Pentaclethra macroloba

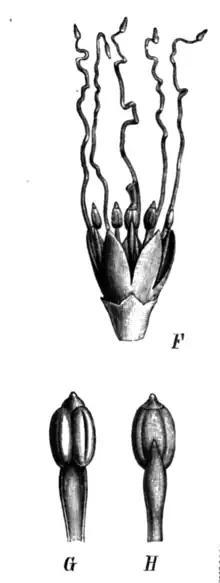
Illustration of a flower, note the long staminodes

The large leaves are twice compound, arranged in a spiral on the stems. The leaf blades, which can be up to long, consist of 15 to 20 pairs of first-order pinnae long, alternately placed on a cylindrical rachis. The petiole is 1–5 cm long, the main rachis is 11–30 cm, when young they are covered in a brown puberulous indumentum. The rachis is angular in profile, and grooved longitudinally on the upper side. The rachillae hava a 1mm-long hinge. There are 30 to 50 pairs of second-order leaflets which are leathery in texture, narrowly falcate, with a pilose to glabrescent indumentum, and multiple linear ribs. Among mimosoids, "Pentaclethra" are unusual in that they lack nectar glands on the rachis, or anywhere on the leaves.